Moortown railway station

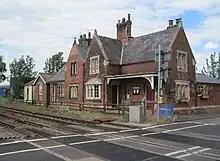
Former station building, now a bed and breakfast

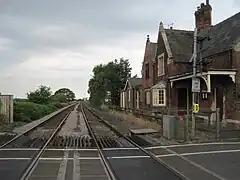
The track at Moortown

Moortown railway station was a railway station serving both the village of Moortown and town of Caistor in Lincolnshire, England on the line between Grimsby and Lincoln opened in 1848 and closed in 1965.